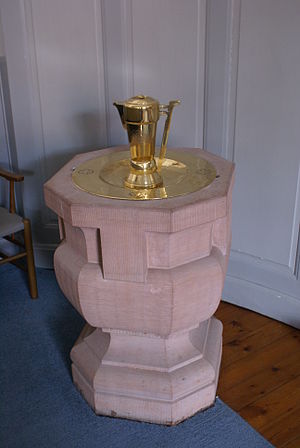
Psykiatrihospitalet i Nykøbing Sjælland / Området / Grønnegård-komplekset / Kirke
Døbefonten i kirken.
Døbefonten i hospitalskirken på Psykiatrihospitalet i Nykøbing Sj.
Psykiatrihospitalet i Nykøbing Sjælland, herunder Sikringsafdelingen, ligger syd for Nykøbing Sjælland, skilt fra denne af Grønnehave Skov og ud til Isefjorden. Området, som hospitalet ligger på, hedder i dag Annebergparken. Tidligere var adressen Egebjergvej 100. Annebergparken er i dag en blanding af private beboelser, institutioner og private klinikker - eksempelvis Skovhus Privathospital og Odsherred Teater.